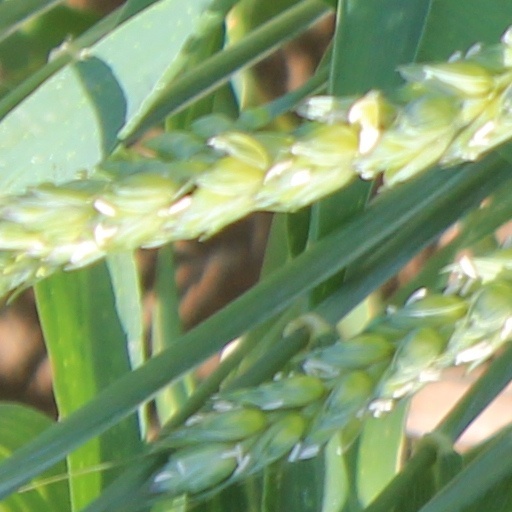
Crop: wheat